Offshoots of Operation Car Wash

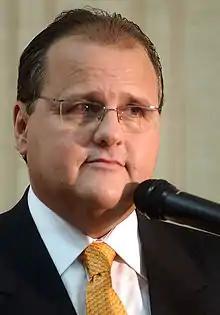
Geddel Vieira Lima arrested in Operation Lost Treasure.

On 3 August 2017, the Federal Police carried out a new operation called Rio 40 Degrees that resulted in the arrest of Alexandre Pinto, former municipal Secretary of Public Works for the city of Rio de Janeiro in the administration of Eduardo Paes. The agents served ten arrest warrants, nine of which were in Rio de Janeiro and one in Pernambuco, where the arrest of Laudo Aparecido Dalla Costa Ziani, son-in-law of the former deputy , was confirmed. There was also a "condução coercitiva" warrant in São Paulo. This new phase of Car Wash reached city hall through contract investigations in the administration of Paes. The MPF prosecutors are based on the corruption complaint against the contractor Carioca Engenharia, involving payment of kickbacks and diversion of funds in the construction of the bus corridor Transcarioca, which cost R$2 billion ($ million), and the drainage of streams in the Basin of Jacarepaguá. The operation reached Rio City Hall because it began to investigate not only the criminal organization that, according to investigators, was headed by former governor Sérgio Cabral, but also the criminal organization that had links with the Brazilian Democratic Movement (PMDB) throughout the state of Rio de Janeiro. Among the targets of the action were lobbyists and city hall inspectors responsible for the construction. This was the first time that the Rio branch of the Operation Car Wash investigations reached the municipal sector.